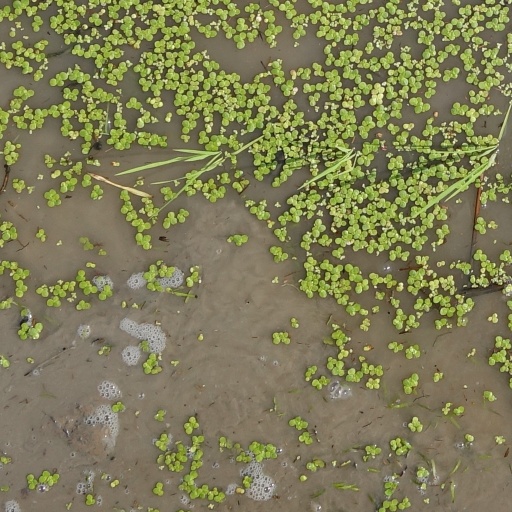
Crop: rice